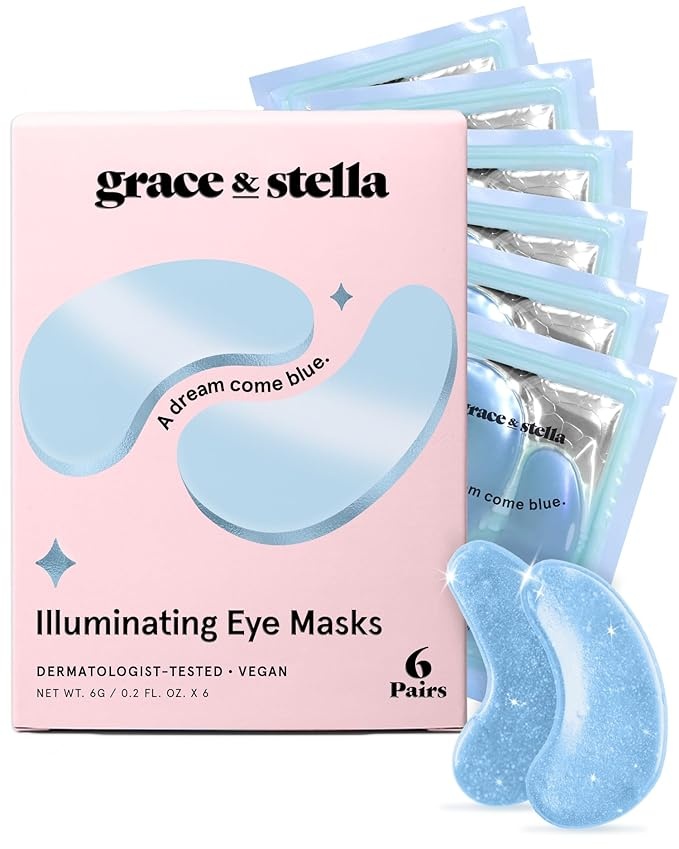
grace & stella Award Winning Under Eye Mask Reduce Dark Circles, Puffy Eyes, Undereye Bags, Wrinkles, Gel Under Eye Patches, Nurse Gifts, Vegan Cruelty-Free Self Care (6 Pairs, Blue)
About This Your Under Eye Skincare Routine for Dark Circles - Eyes are the first thing people notice. Feel confident and look your best, refreshed, awake, youthful, and brightened by adding these blue under eyes patches into your daily self-care routine. Soothing formula for refreshed-looking eyes - Reduce puffiness, bags and swelling with these cooling under eye hydrating mask, and enjoy "me-time" while reducing the visibility of fine lines, smoothing undereye wrinkles, and dry under eye skin. Achieve hydrated and tightened under eye skin with these eye masks for dark circles and puffiness. Unique Formula - Unlike other under eye patches for puffy eyes , these are Vegan, Paraben and Sulfate-Free ingredients that are gentle on sensitive skin. Formulated with Niacinamide to Illuminate Dull Under Eyes. Eye patches for puffy eyes are simple to use and provide eye depuffing instant results to under eye dark circles. Cool Eye Depuffers for Women & Men as a Christmas Gift, Stocking Stuffer, Birthday Gift, Bachelorette Goodie Bag, and for Party Favors! 30 Day Feel-Good Policy, if you're not 100% happy, just let us know and we'll make it right! Loved by Millions - Used by Jessica Alba, Leona Lewis, Ayra Starr, and Emma Hernan from Selling Sunsets. The perfect dark circles under eye mask for women who enjoy self-care gifts, vegan, and effective beauty. Overview Brand : grace & stella Item Form : Sheet Product Benefits : Puffiness, Brightening, Rejuvenating, Dark Circles, Hydrating, Moisturizing Scent : Unscented Material Type Free : Paraben Free, Phthalate Free, Sulfate Free
Brand: GraceStella
Category: Health & Beauty > Personal Care > Cosmetics > Skin Care > Skin Care Masks & Peels